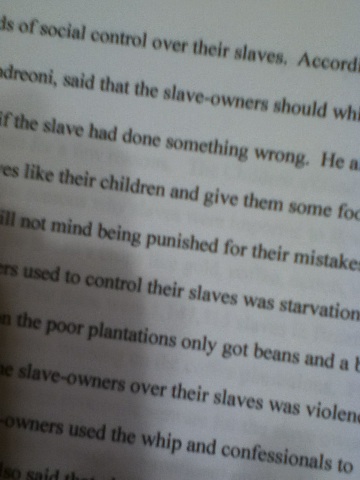Question: there text on this paper?
Answer: yes